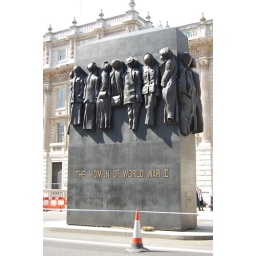
WWI monument in the middle of the street in Central London.